Samarkand non

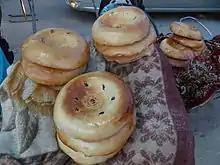
Non in Samarkand

Samarkand non or "Samarkand bread" is a traditional bread from Uzbekistan. It is a very popular bread that accompanies the numerous dishes of the traditional Uzbek cuisine.